Mantis (Marvel Comics)

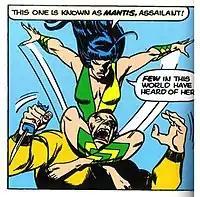
Mantis in action, taking on a larger, stronger foe with characteristic bravado and self-narration. Art by Sal Buscema and Joe Staton.

Eventually, Mantis reappears in the Steve Englehart written "" limited series. She returns to Earth and merges with her remaining fragmented portions of her personality after the first four are killed by a clone of Thanos. The final Mantis merges with them to become a "complete" Mantis for the first time since her dispersion. Thus reformed, she and a group of the Avengers go into space to stop "Thanos" from killing her son, Quoi, who by this time is a rebellious teenager desperate to leave the isolation of the Cotati home-world and travel the stars. During the adventure, Mantis flirts with Vision (with the implication that she has sex with him), but ultimately ends the flirting when she realizes that he has feelings for his estranged wife Scarlet Witch, who is jealous of Mantis and Vision's friendship. Mantis also appears in the "Avengers Disassembled" storyline, although many occurrences in that storyline are illusions.